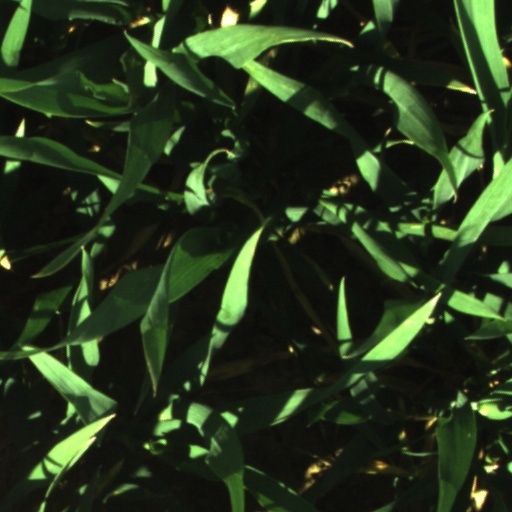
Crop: wheat